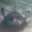
Label: ray